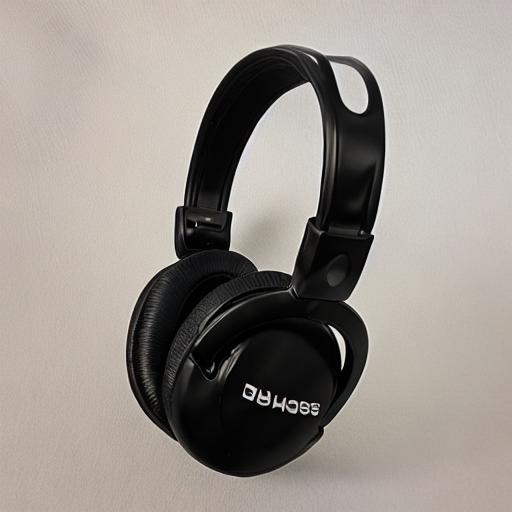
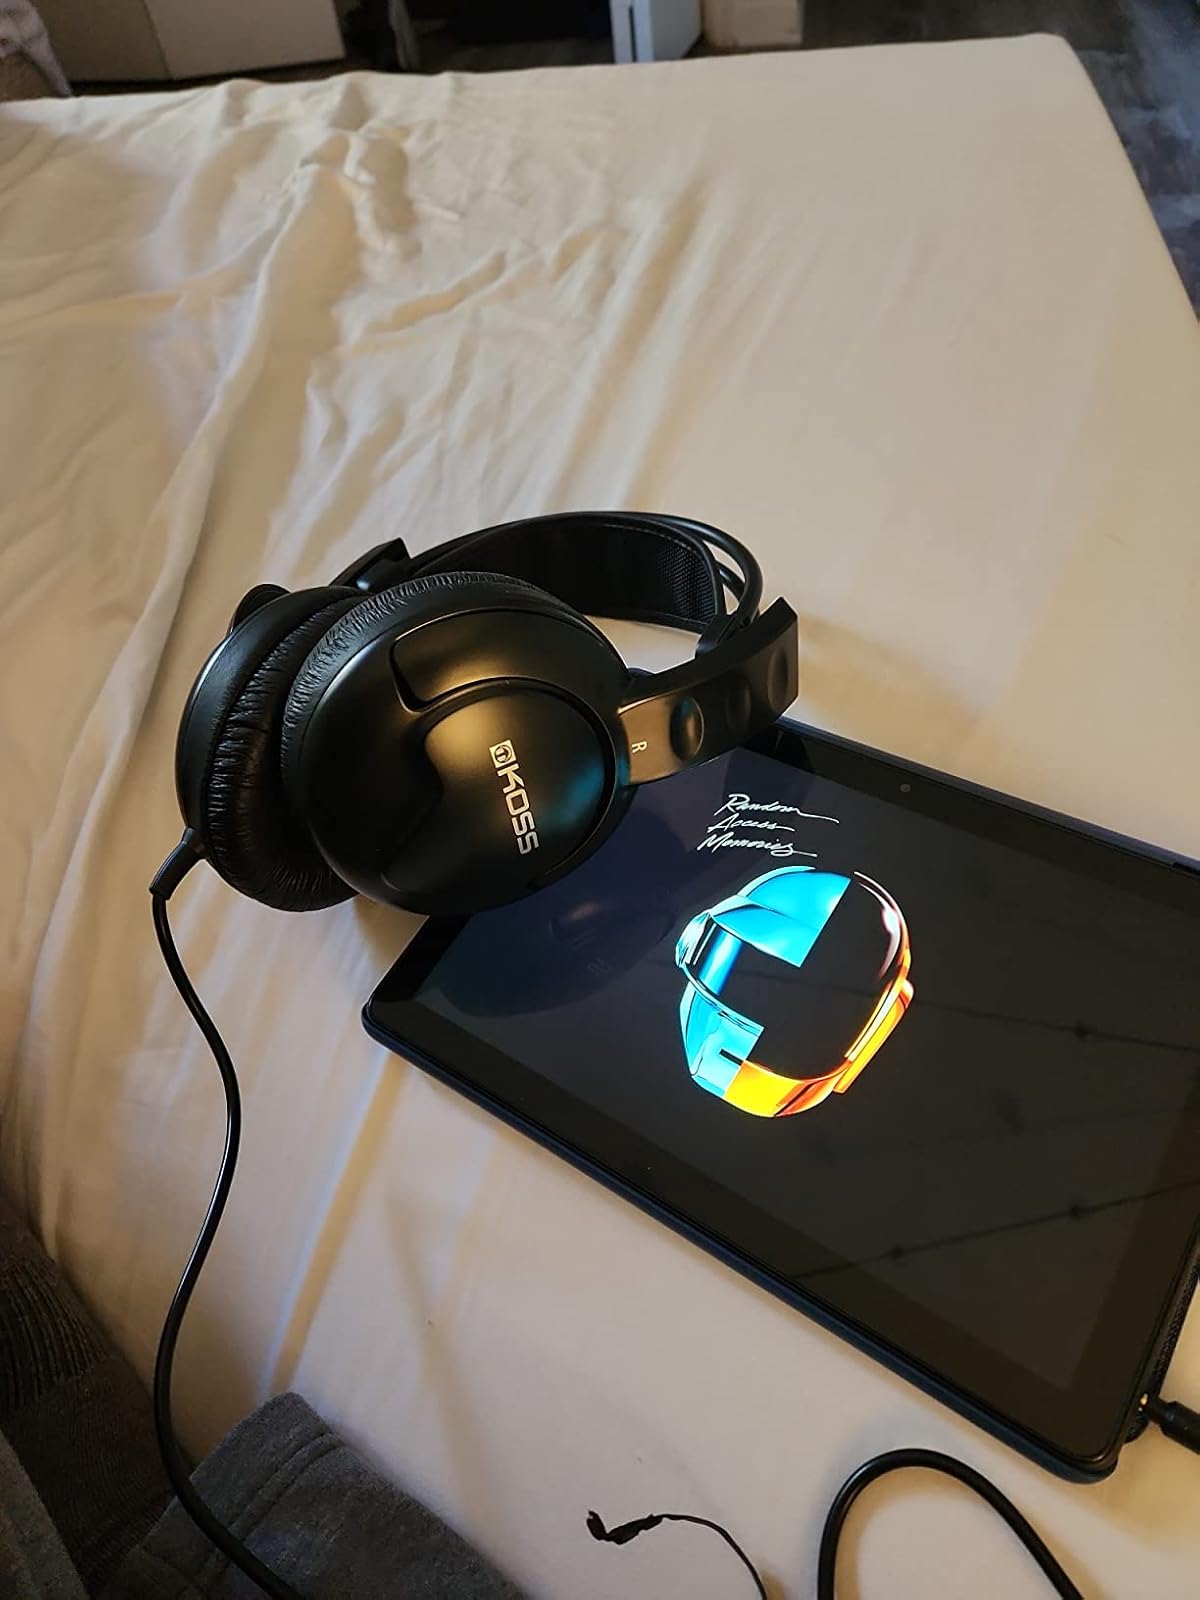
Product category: headphones
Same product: no